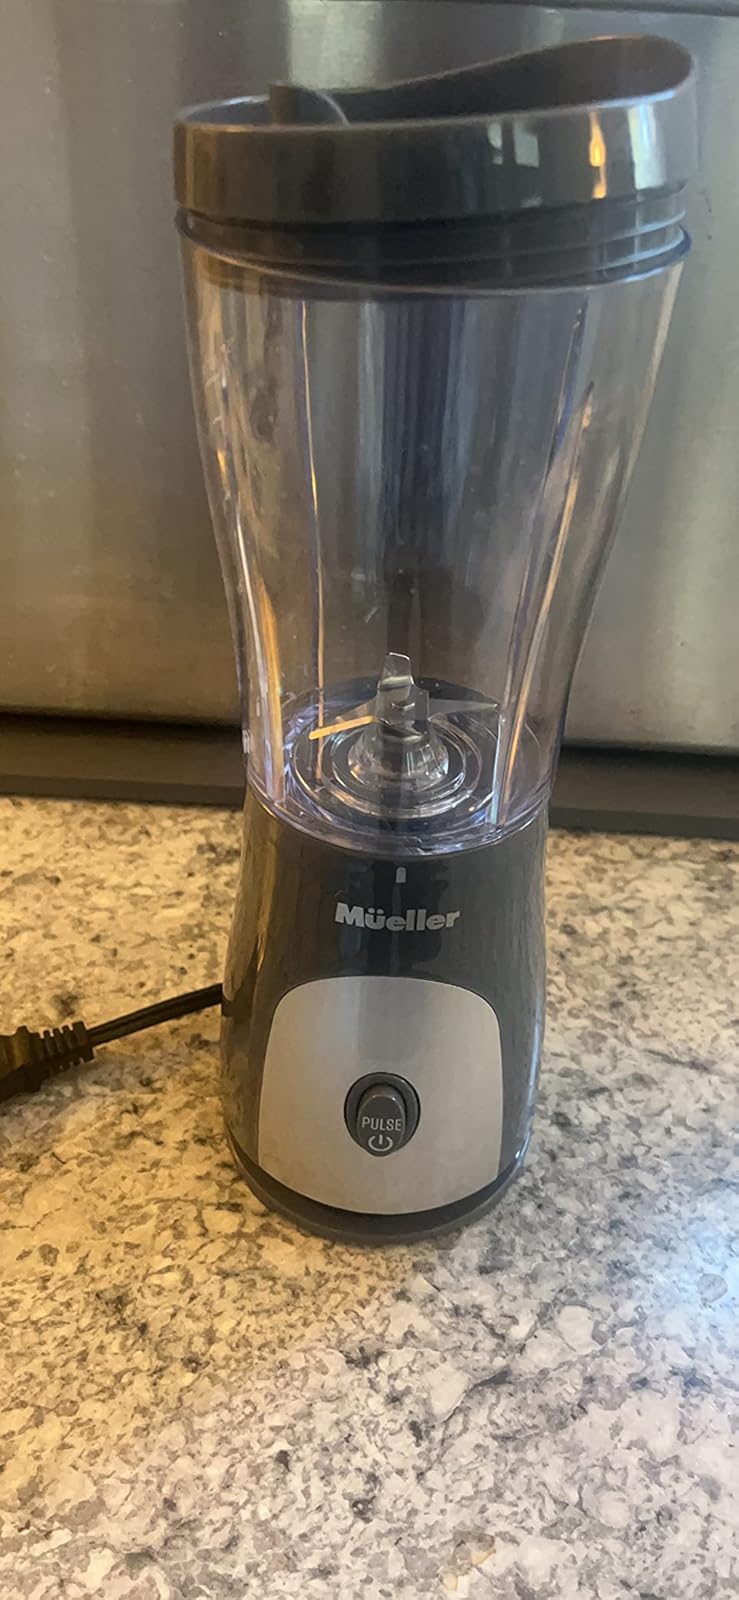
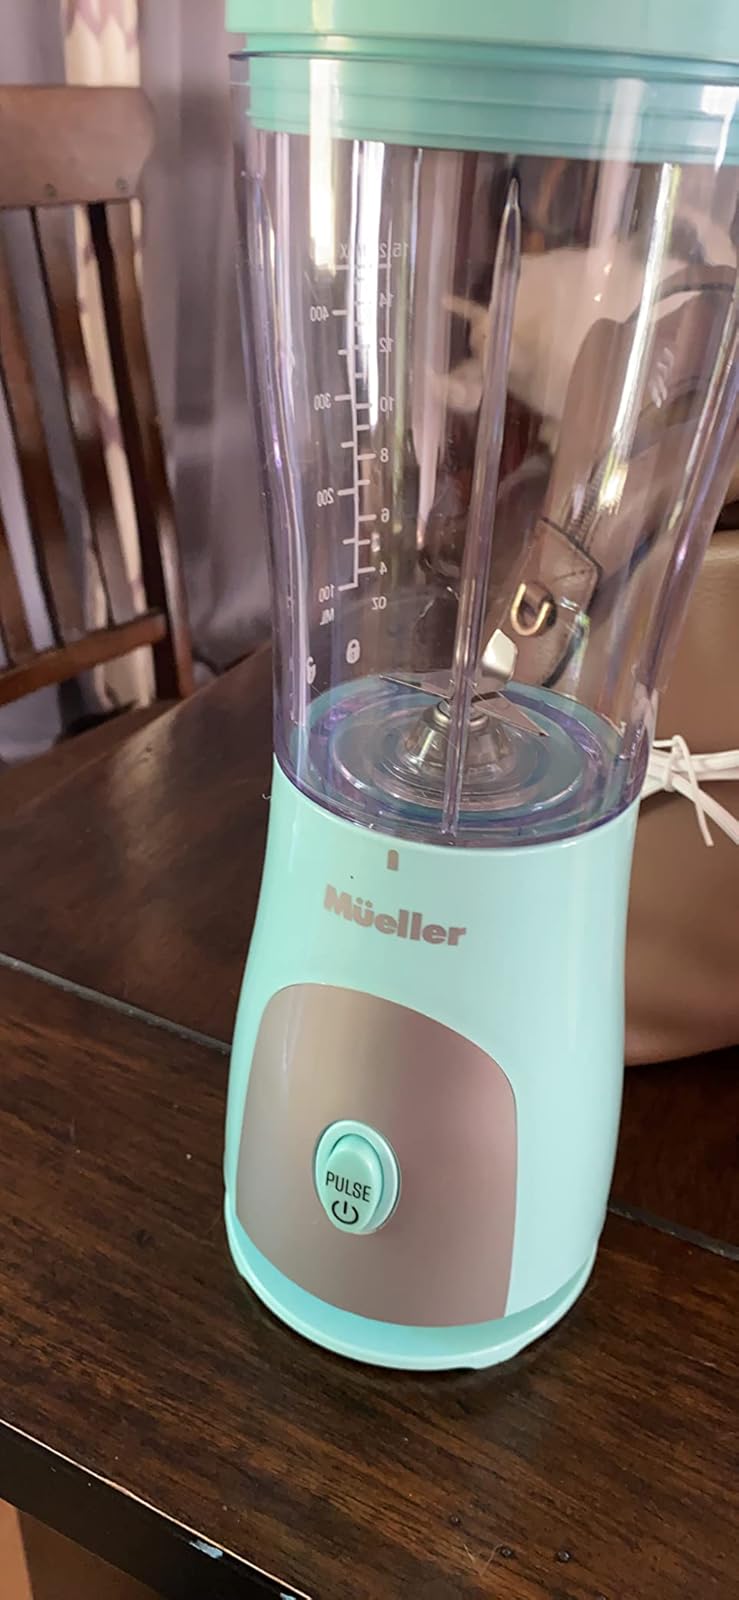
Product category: items_blender
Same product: no